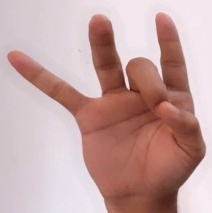
ASL sign: 8